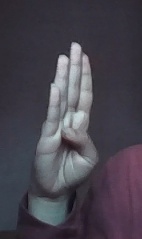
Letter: kaaf